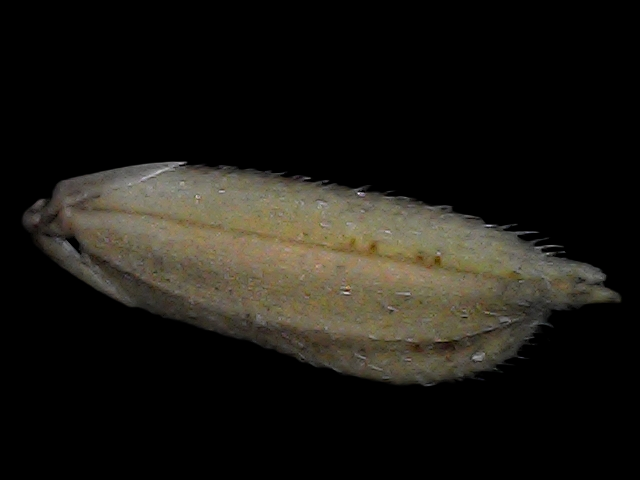
Rice variety: Bd79